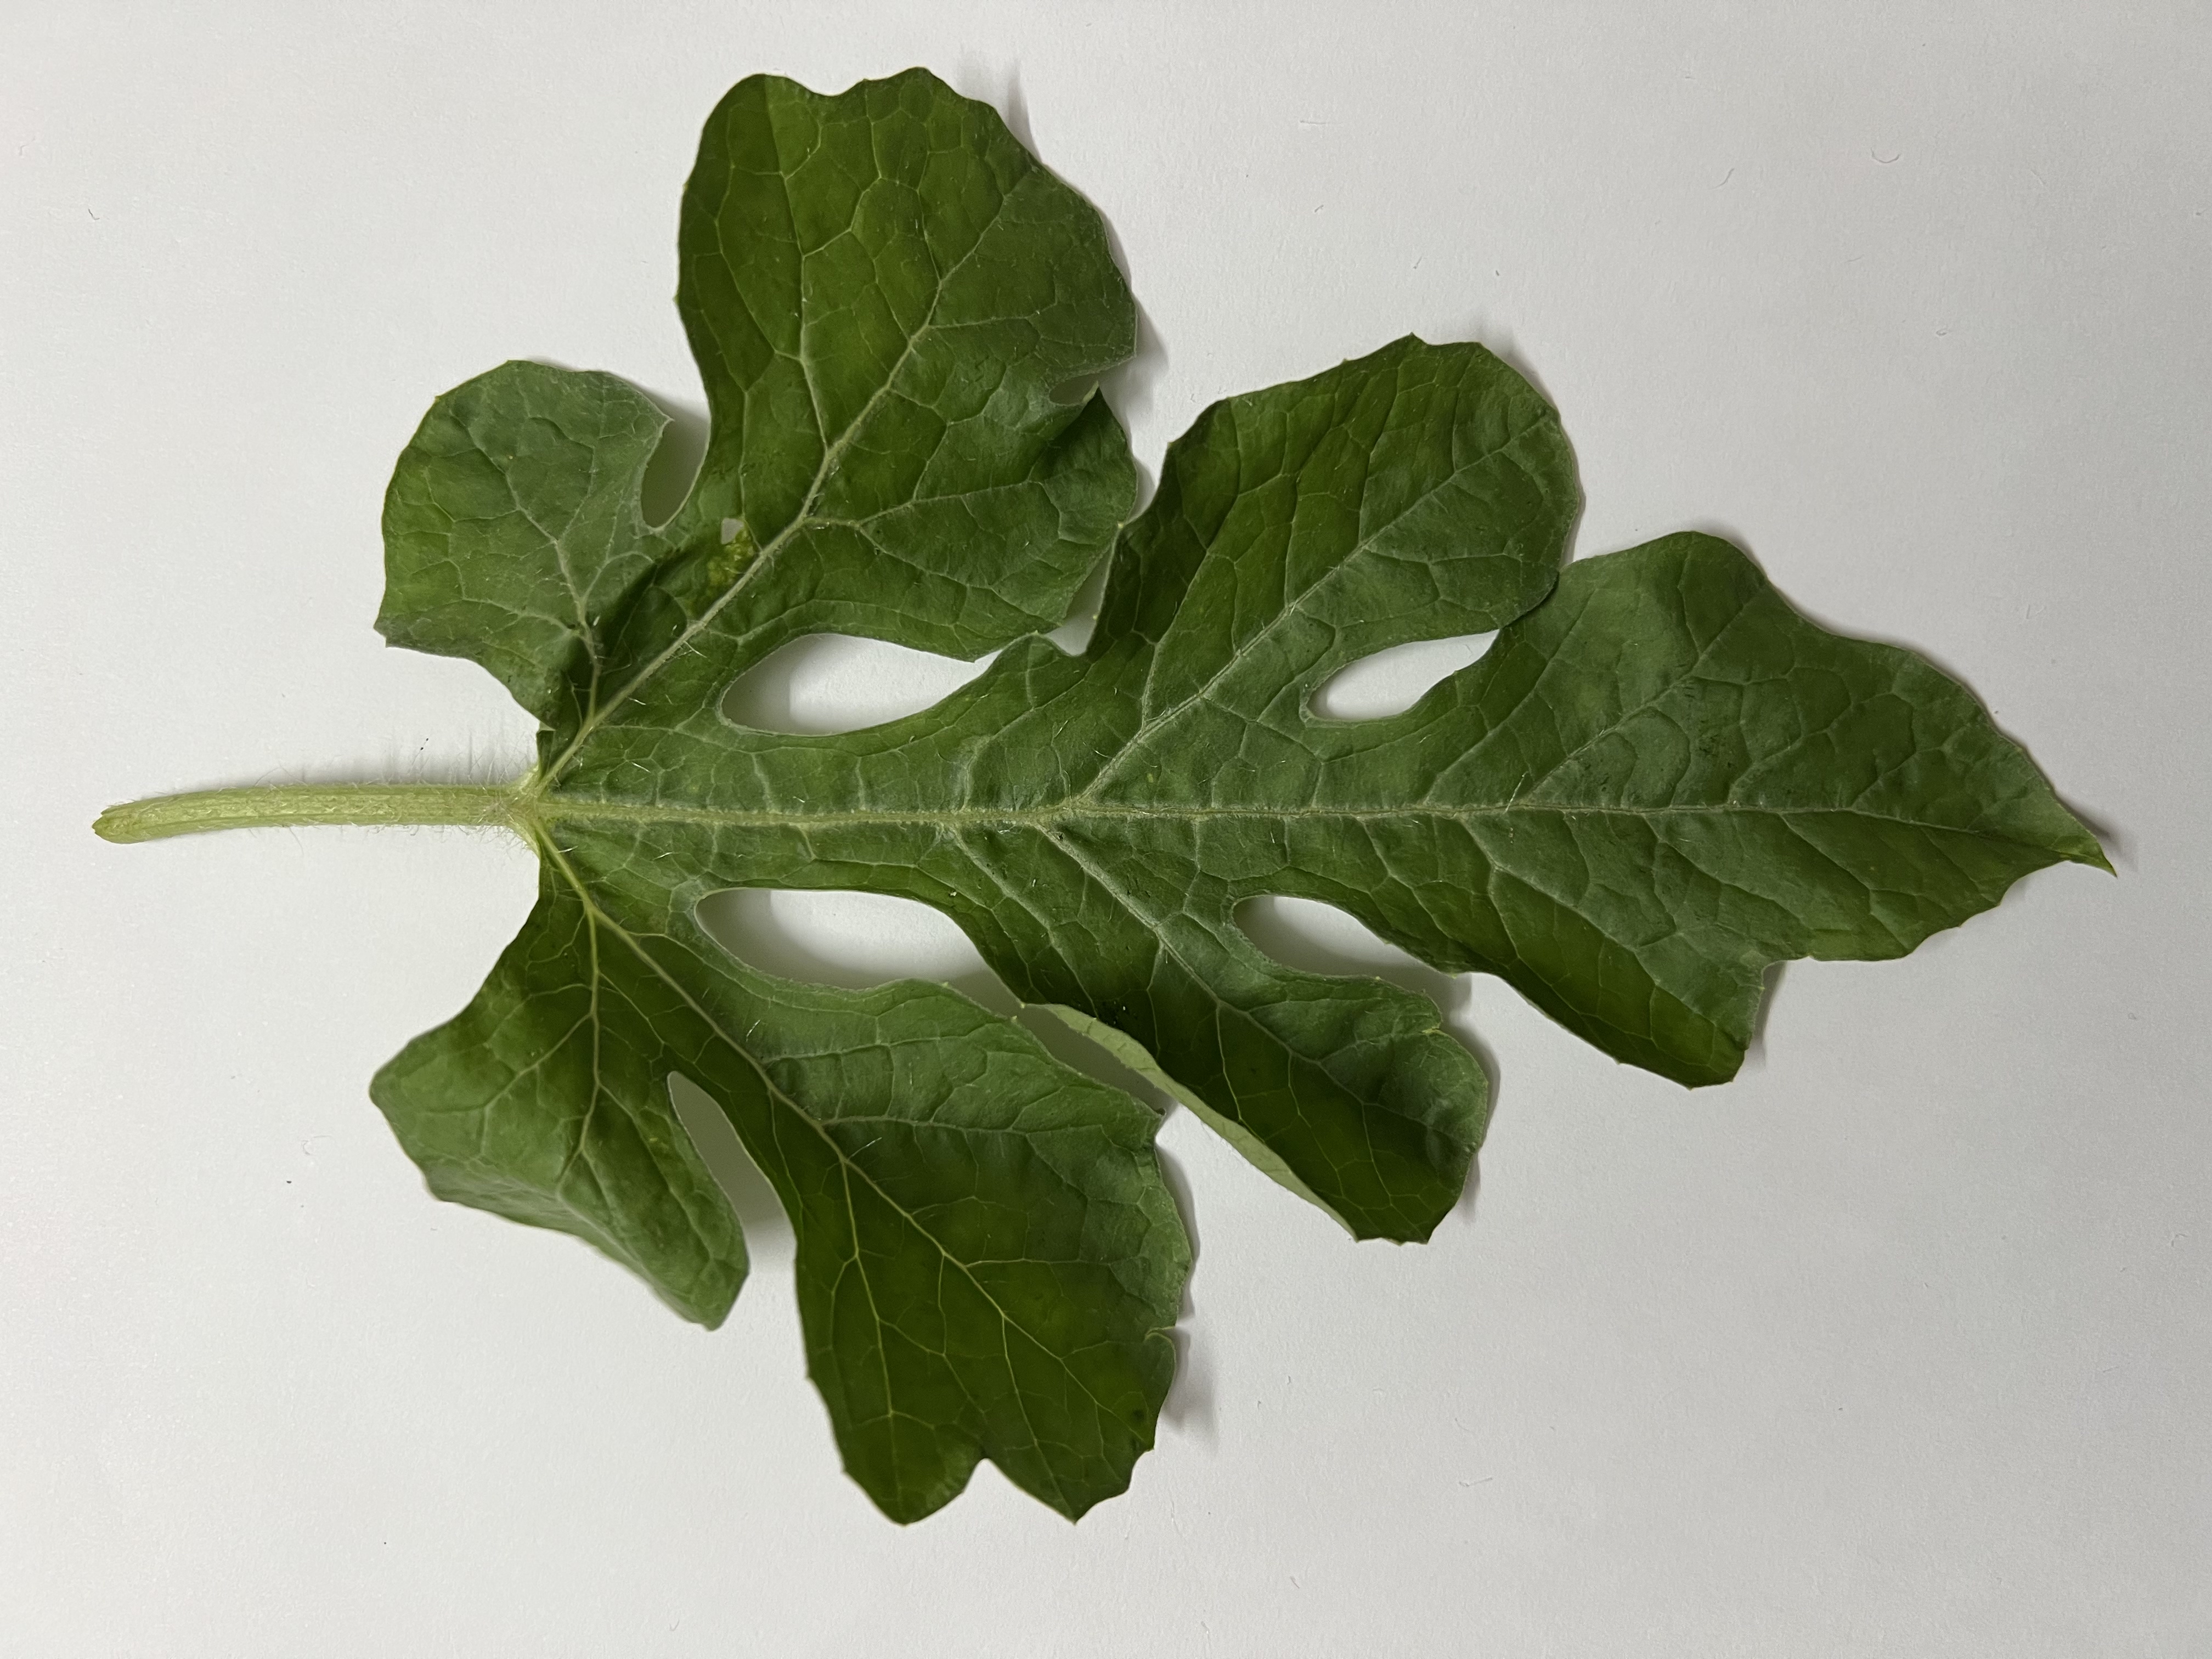
Label: Healthy